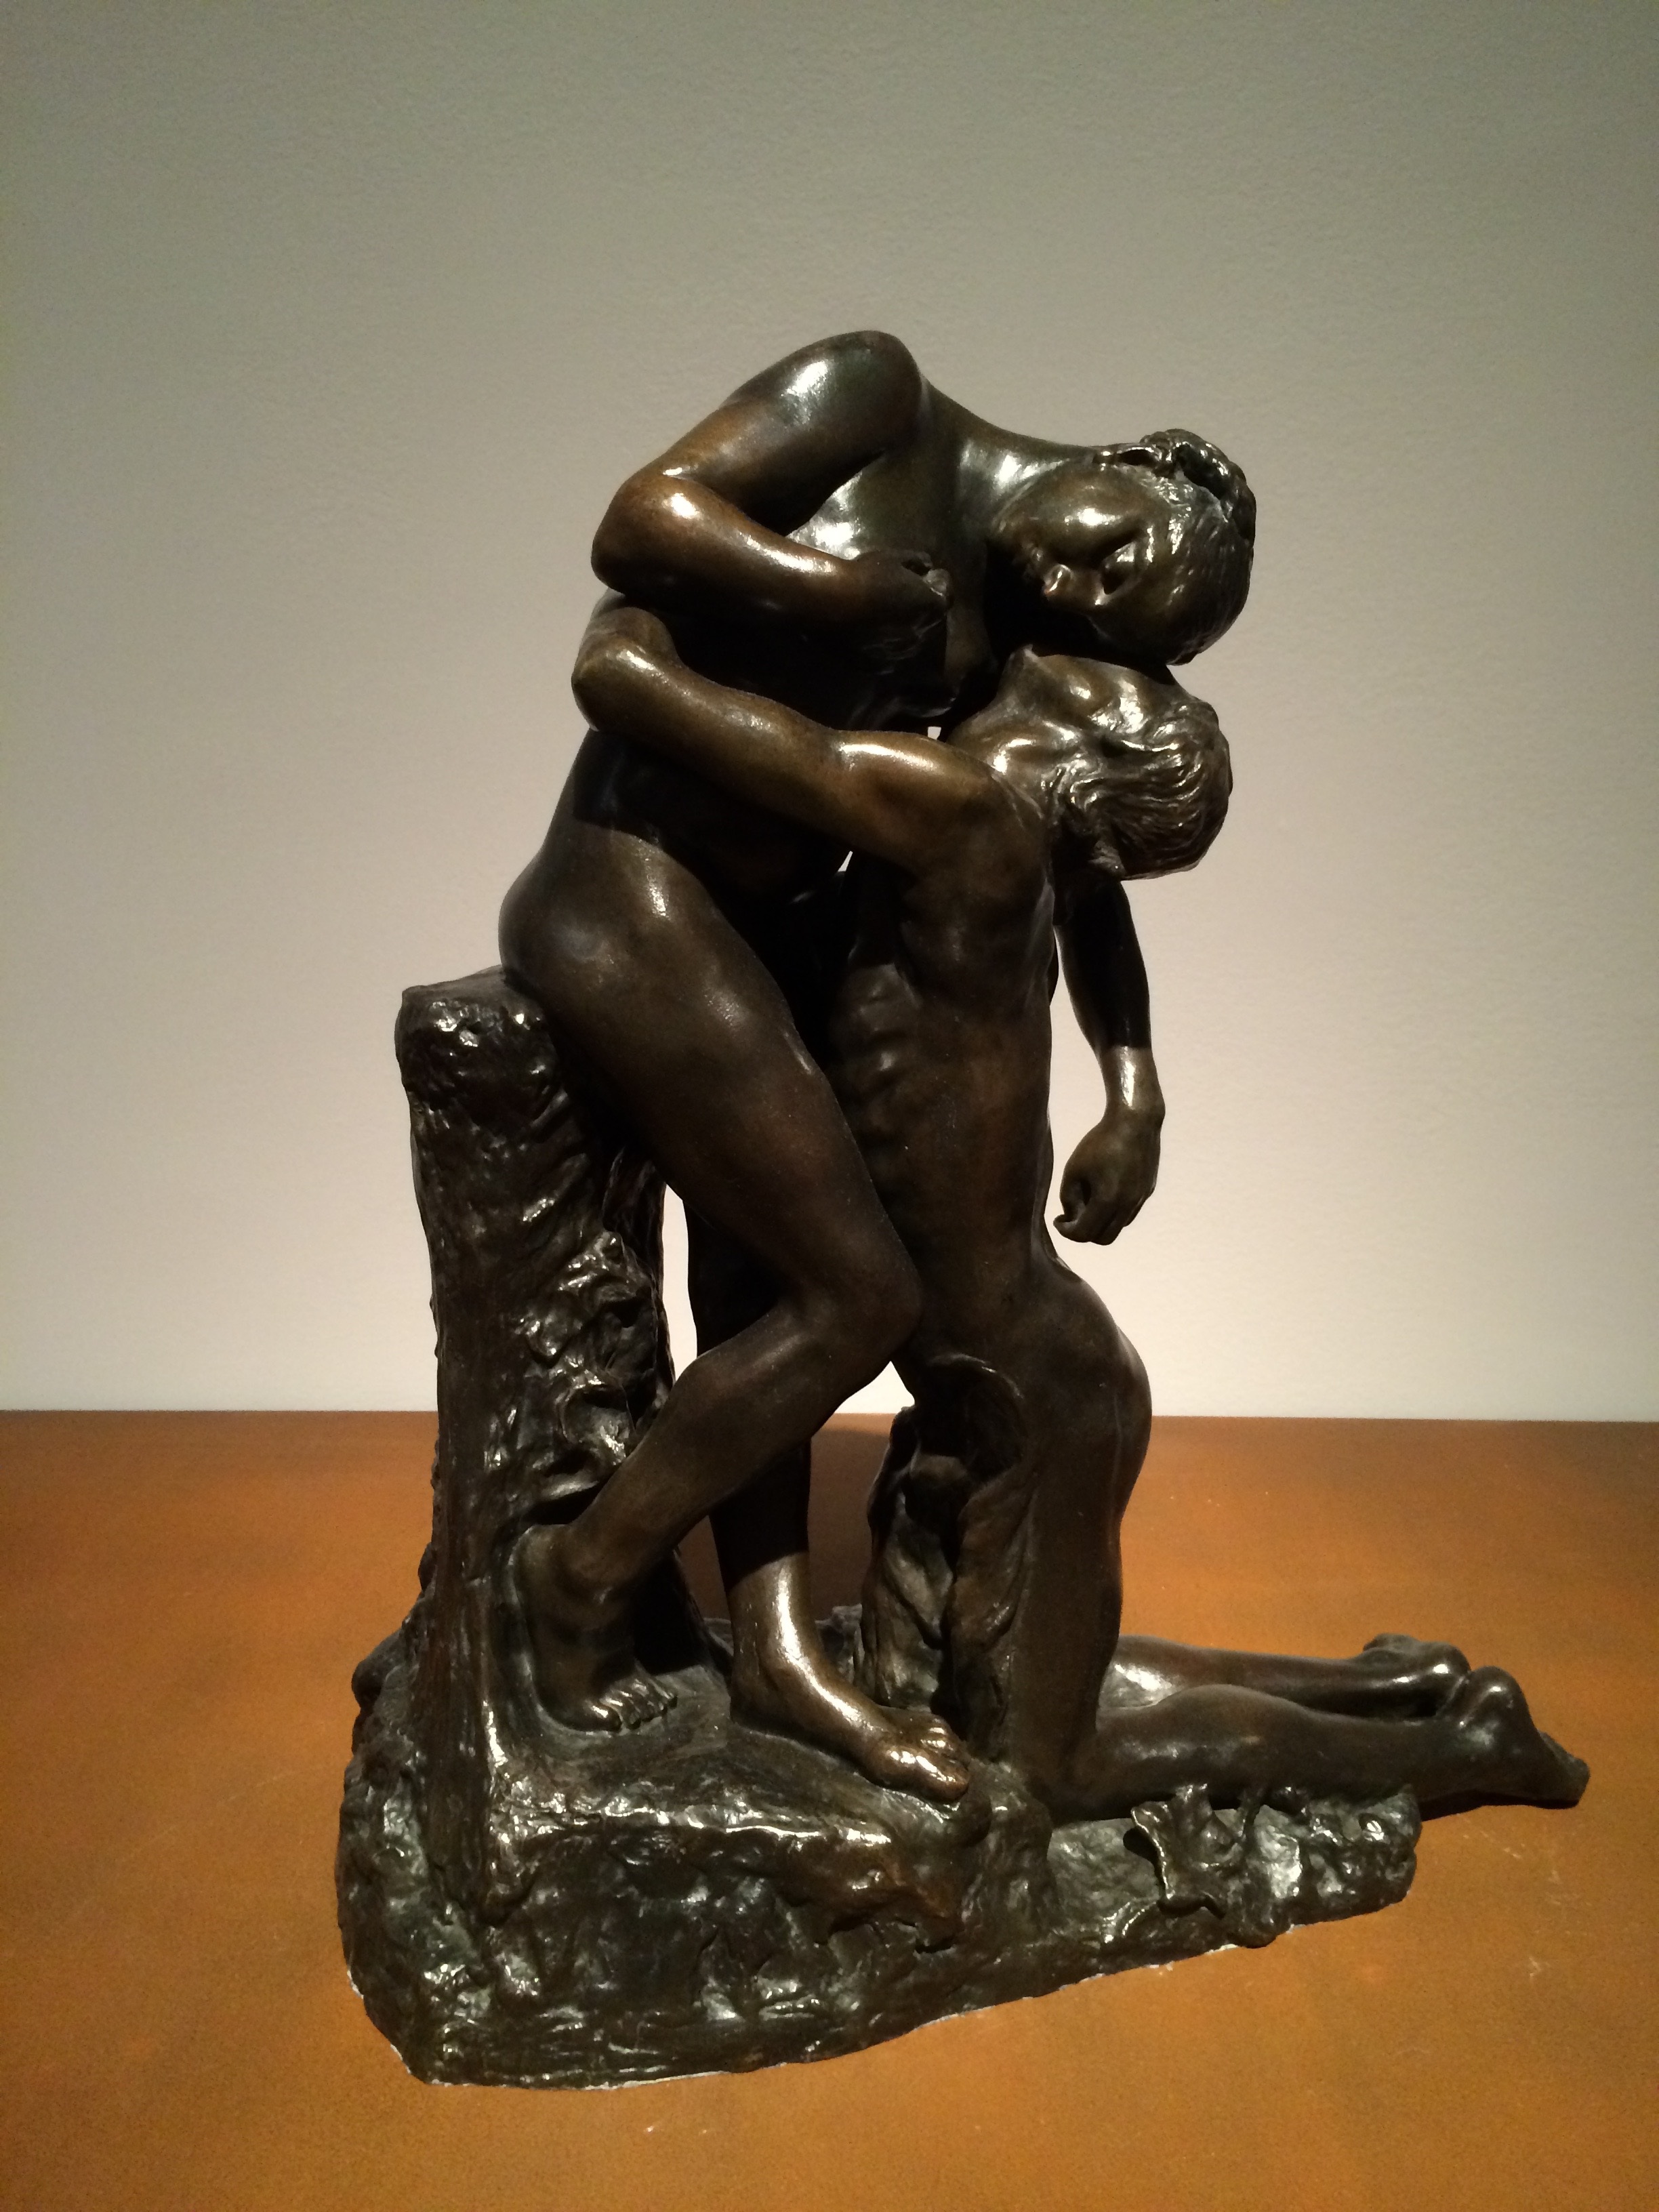
monument, statue, museum, metal, material, sculpture, art, figurine, bronze, carving, bronze sculpture, art exhibition, ancient history, classical sculpture, auguste rodin, art show